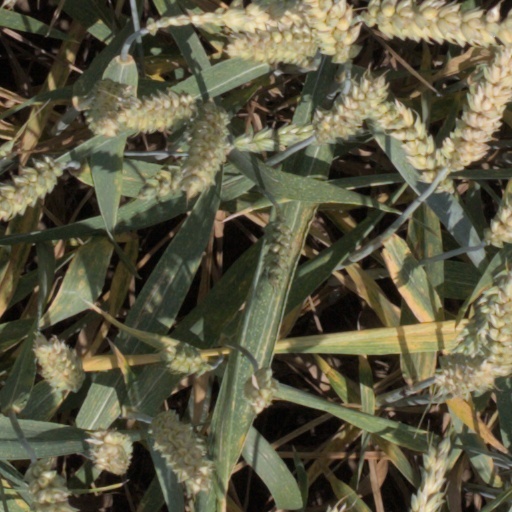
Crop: wheat